Reticulocyte

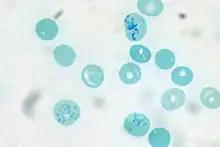
Supravital stain of a smear of human blood from a patient with hemolytic anemia. The reticulocytes are the cells with the dark blue dots and curved linear structures (reticulum) in the cytoplasm.

The normal fraction of reticulocytes in the blood depends on the clinical situation but is usually 0.5% to 2.5% in adults and 2% to 6% in infants. A reticulocyte percentage that is higher than "normal" can be a sign of anemia, but this depends on the health of a person's bone marrow. Calculating the reticulocyte production index is an important step in understanding whether or not the reticulocyte count is appropriate to the situation. This is often a more important question than whether the percentage is in the normal range; for instance, if someone is anemic but has a reticulocyte percentage of only 1%, the bone marrow is likely not producing new blood cells at a rate that will correct the anemia.